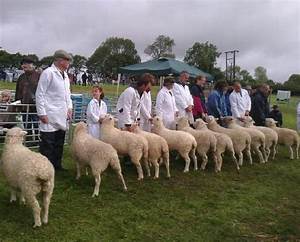
Label: pecora